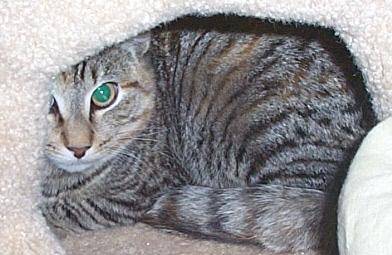
Label: cat